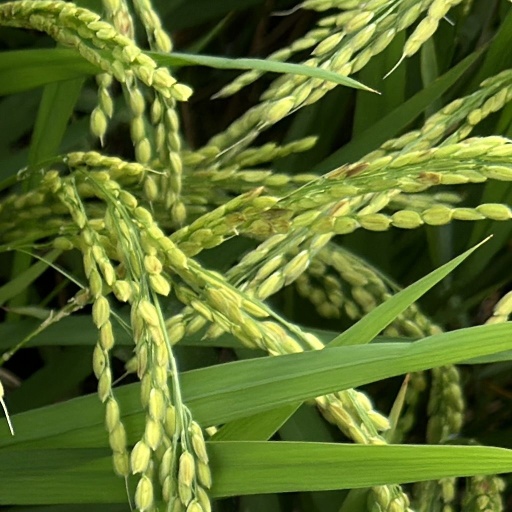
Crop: rice